Rihun

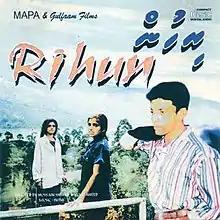
Official film poster

Rihun is a 2000 Maldivian drama film directed by Hussain Shihab. Produced by Mapa and Gulfam Films, the film stars Ismail Wajeeh, Aishath Shiranee, Fathimath Neena, Hamid Wajeeh and Aminath Rasheedha in pivotal roles.